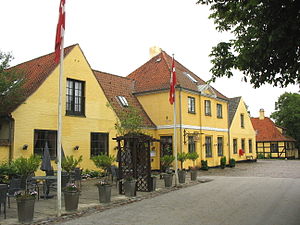
Vallø Slot / Galleri
Vallø Slotskro ved Vallø Slot i Stevns Kommune, Sydsjælland.
Vallø er en gammel hovedgård, som nævnes første gang i 1256. Gården ligger i Valløby Sogn, Bjæverskov Herred, Region Sjælland, Stevns Kommune. Hovedbygningen er opført i 1580-1586 af fru Mette Rosenkrantz, tilbygget i 1610-1640, ombygget i 1721 ved J.C. Krieger, igen tilbygget i 1735-1738 ved Laurids de Thurah, atter tilbygget i 1765 ved G.D. Anthon og istandsat ved Theodor Zeltner i 1863-1866.